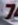
Number: 7